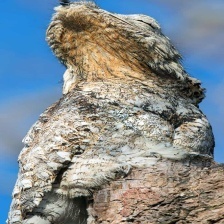
Species: GREAT POTOO
Scientific name: NYCTIBIUS GRANDIS